Admission by Guts

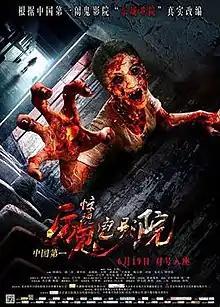
Poster

Admission by Guts is a 2015 Chinese horror film directed by Ming Wang. It was released on June 19, 2015.